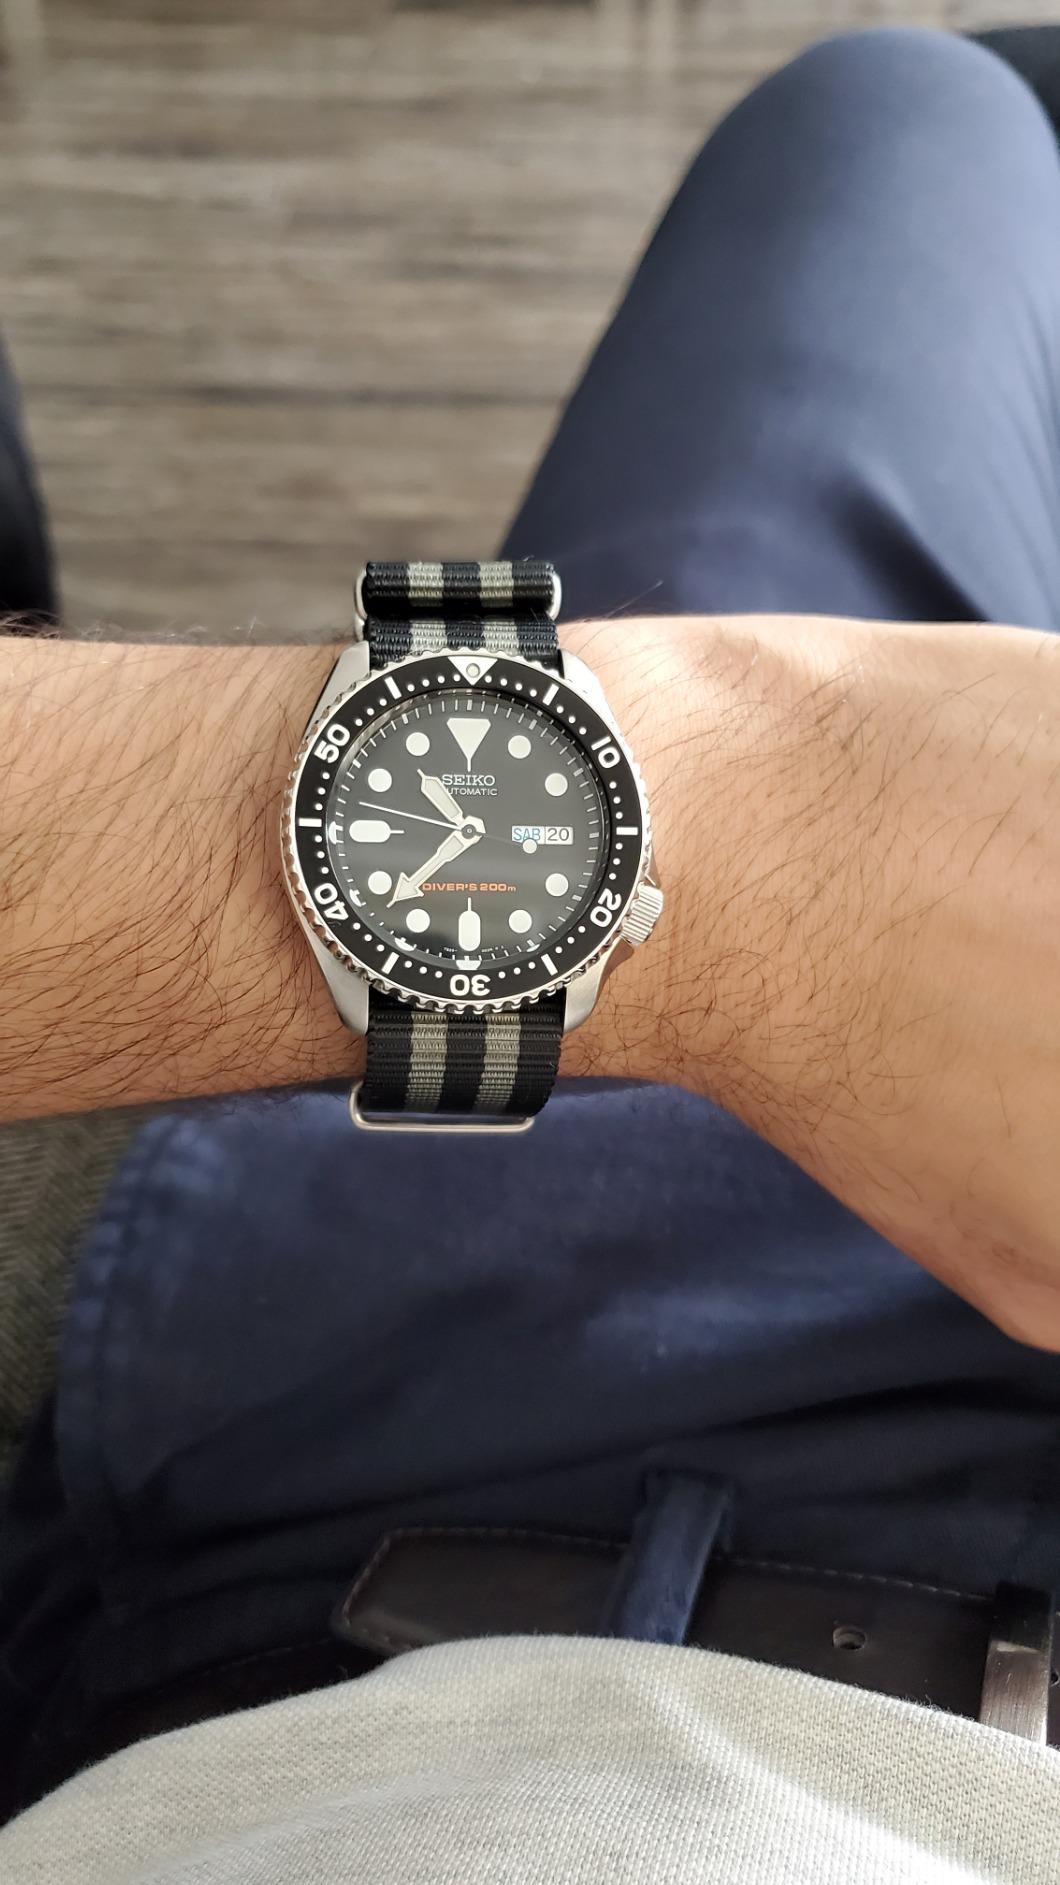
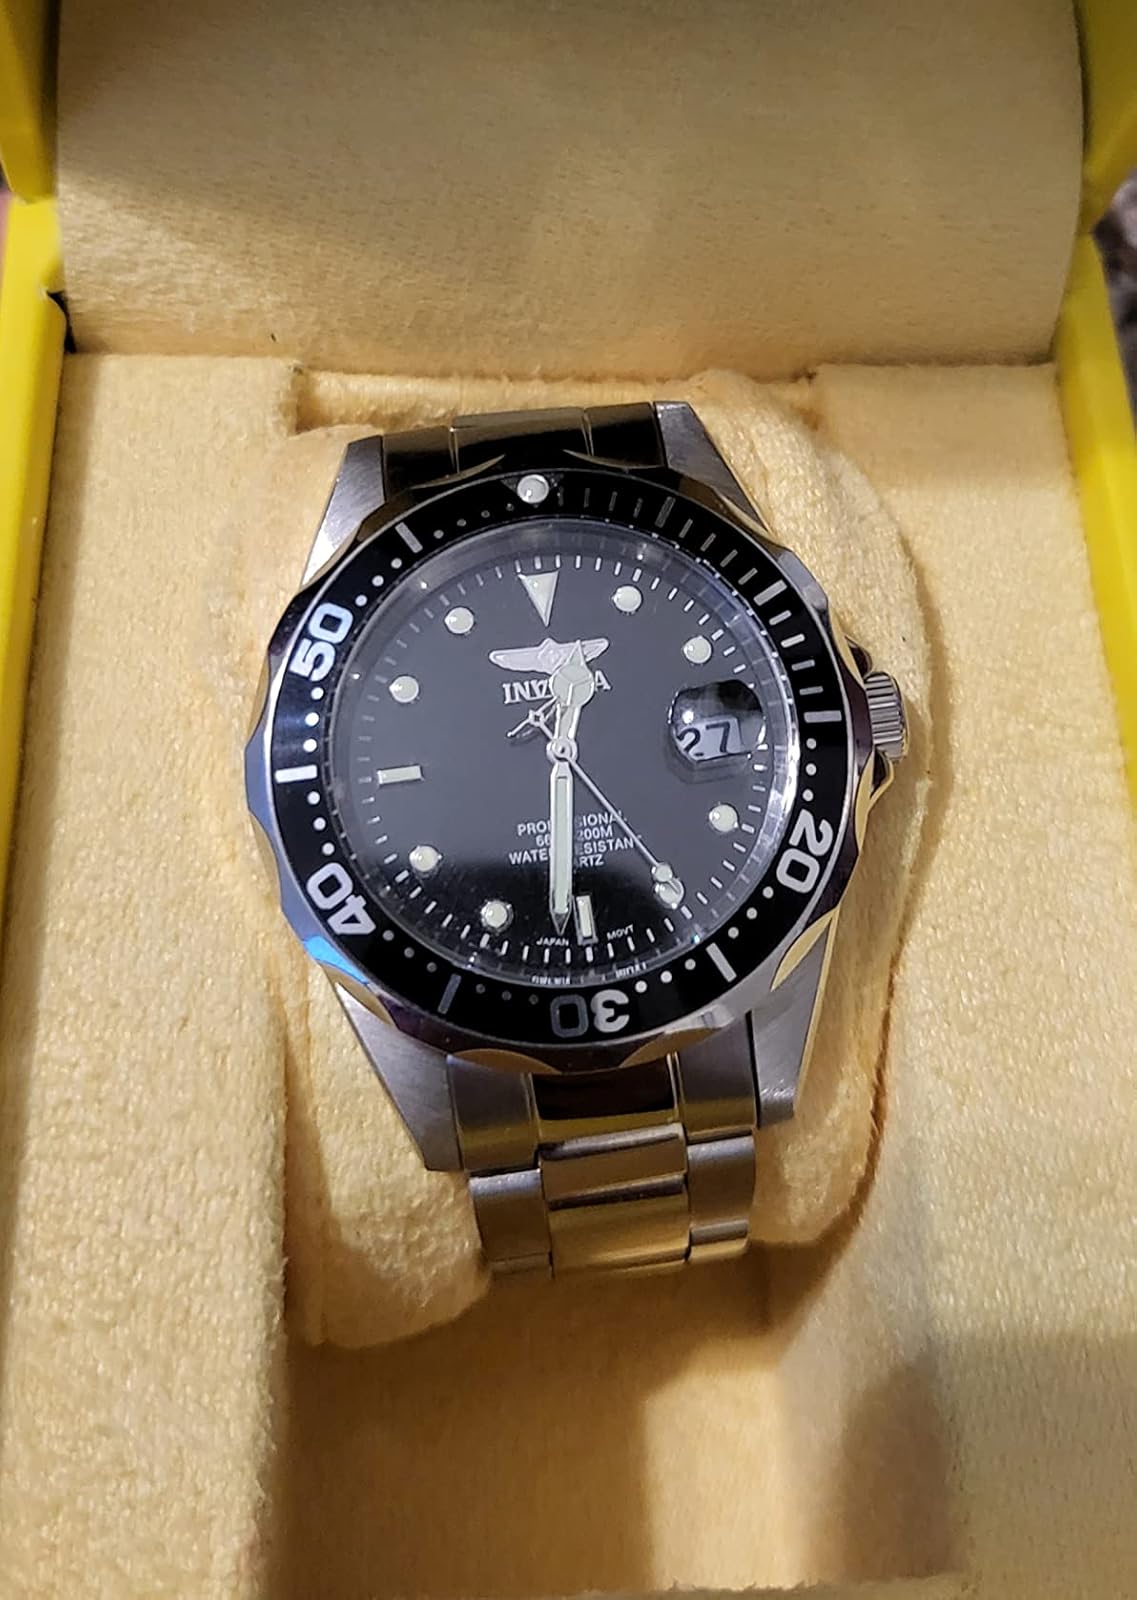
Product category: accessories_watch
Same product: no